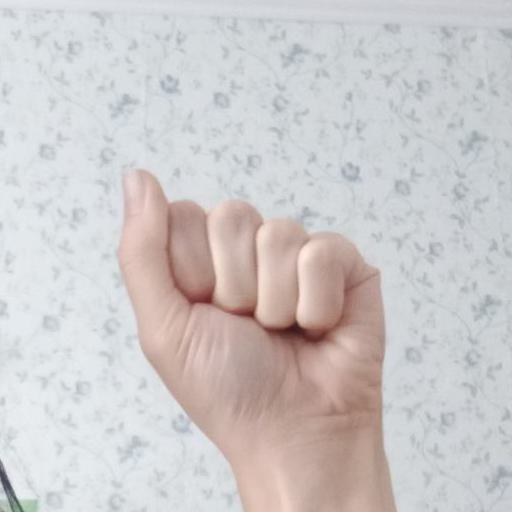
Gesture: fist